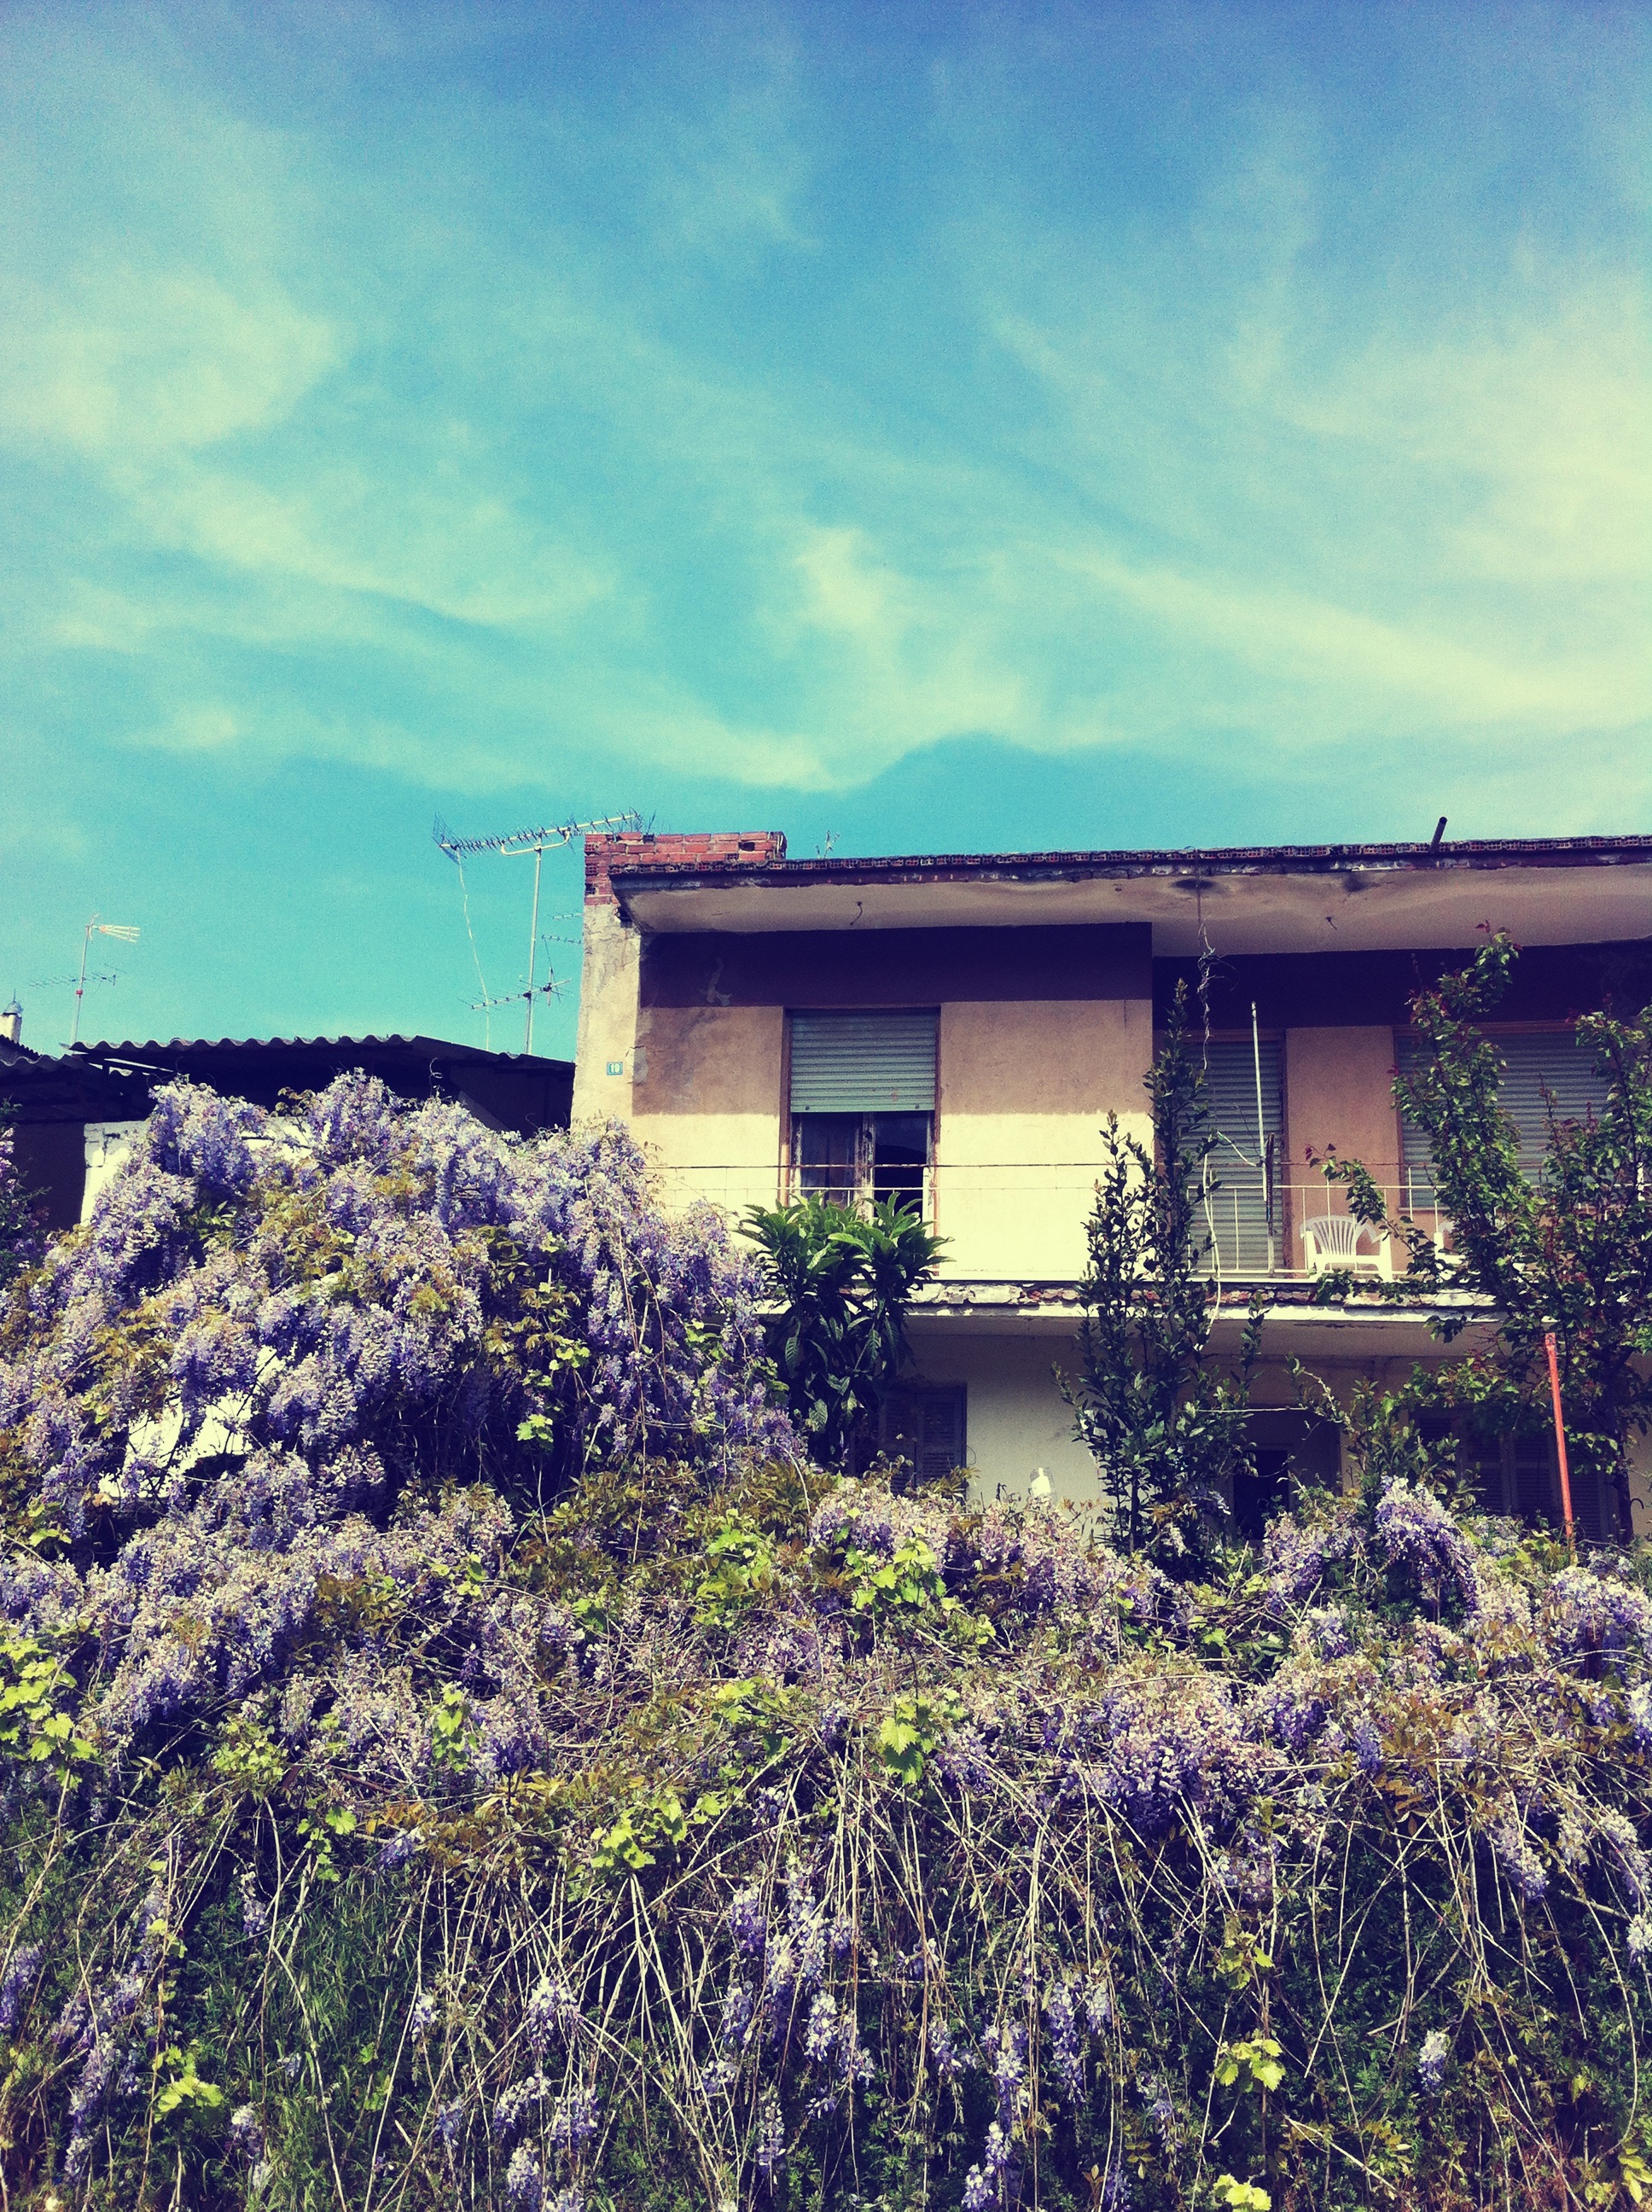
landscape, grass, cloud, plant, sky, house, sunlight, flower, home, suburb, estate, rural area, residential area